Ezio Auditore da Firenze

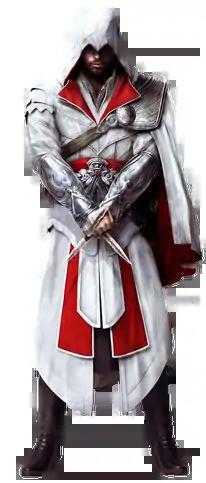
Ezio in his outfit from ""

Ezio Auditore da Firenze is a fictional character in the video game series "Assassin's Creed", serving as the principal protagonist of the series' games set during the Italian Renaissance. An Italian Master Assassin, his life and career as an Assassin are chronicled in "Assassin's Creed II", "" (both 2009), "" (2010), and (2011), as well as the short films "" (2009), "" (2010), and "" (2011) and various spin-off media of the franchise. In 2016, all three major games featuring Ezio, as well as "Lineage" and "Embers", were re-released as an enhanced bundle titled "Assassin's Creed: The Ezio Collection". Throughout most of his appearances, the character has been voiced by American actor Roger Craig Smith, while Canadian actor Devon Bostick portrayed him in live-action in "Lineage".